John Beyrle

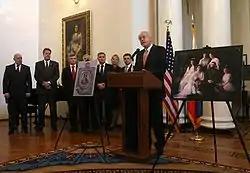
Ambassador Beyrle returns a Czarist medallion stolen from the Hermitage and recovered by a joint operation of U.S. Customs and Russian law enforcement.

On U.S. Veterans Day in 2009, Ambassador Beyrle invited a large number of Russian World War II veterans to his residence, Spaso House, to highlight the wartime alliance between the United States and the Soviet Union. He presided over the return to Russia of a medallion belonging to Czar Nicholas II, which had been stolen from the Hermitage Museum in the 1990s and recovered by a joint operation of the Russian Ministry of Culture and Russian Prosecutor's office and the U.S. Immigration and Customs Enforcement.